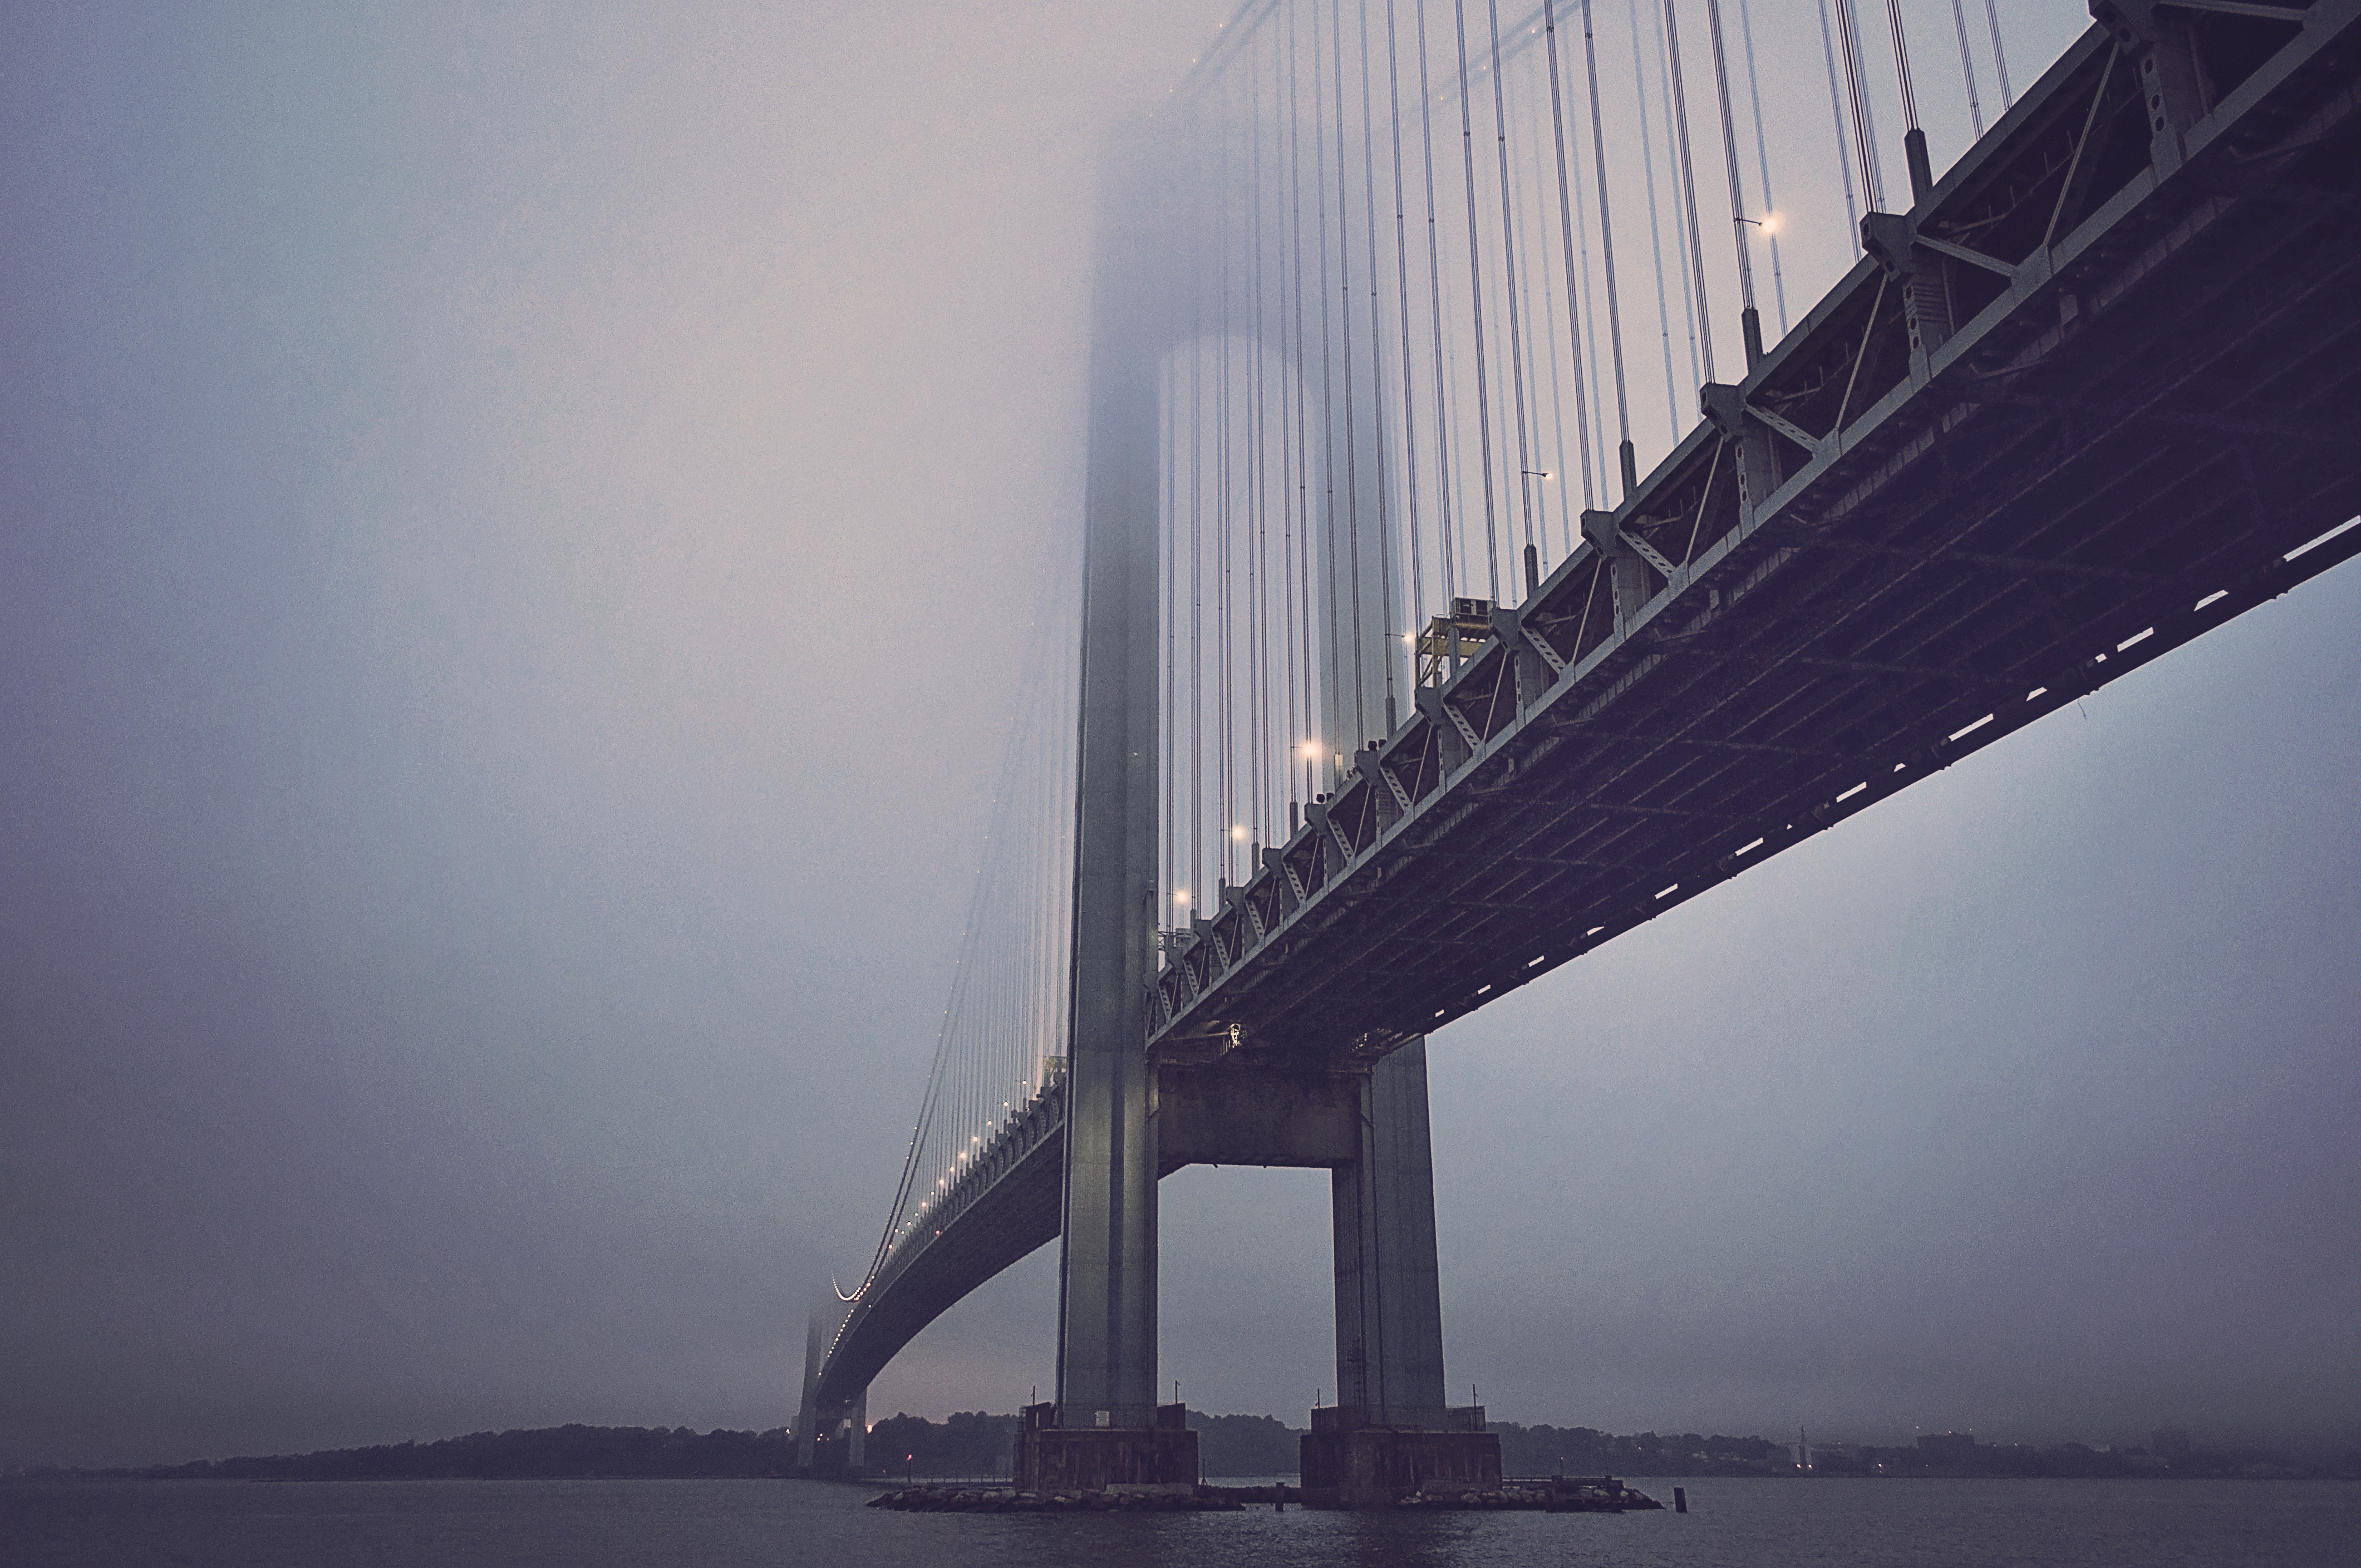
sea, water, architecture, structure, fog, road, bridge, traffic, street, morning, perspective, highway, building, skyscraper, urban, river, travel, cable, suspension bridge, transportation, construction, reflection, tower, landmark, modern, engineering, infrastructure, cable stayed bridge, atmospheric phenomenon, atmosphere of earth